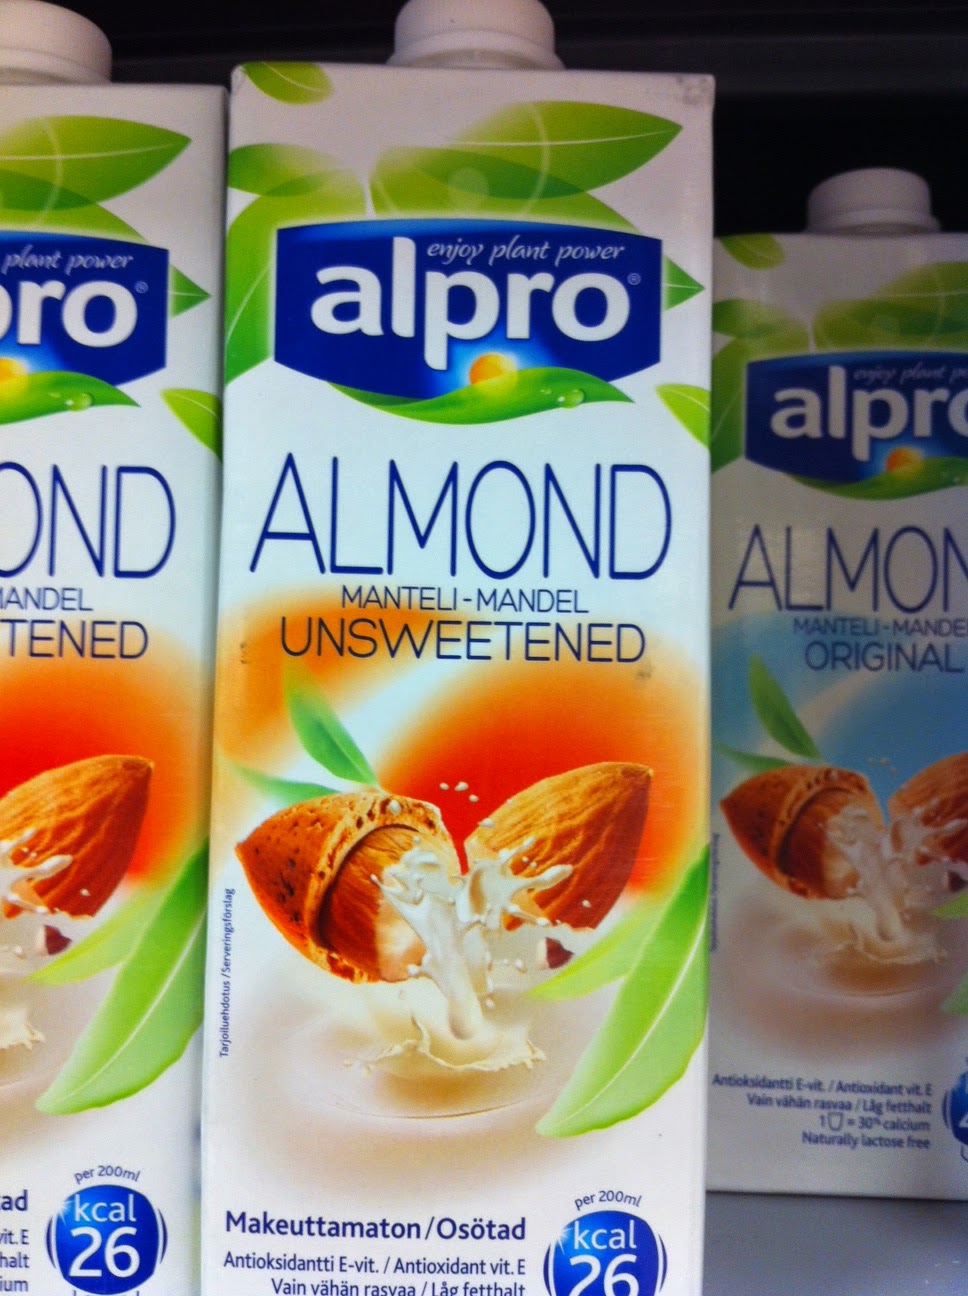
Waste category: cardboard